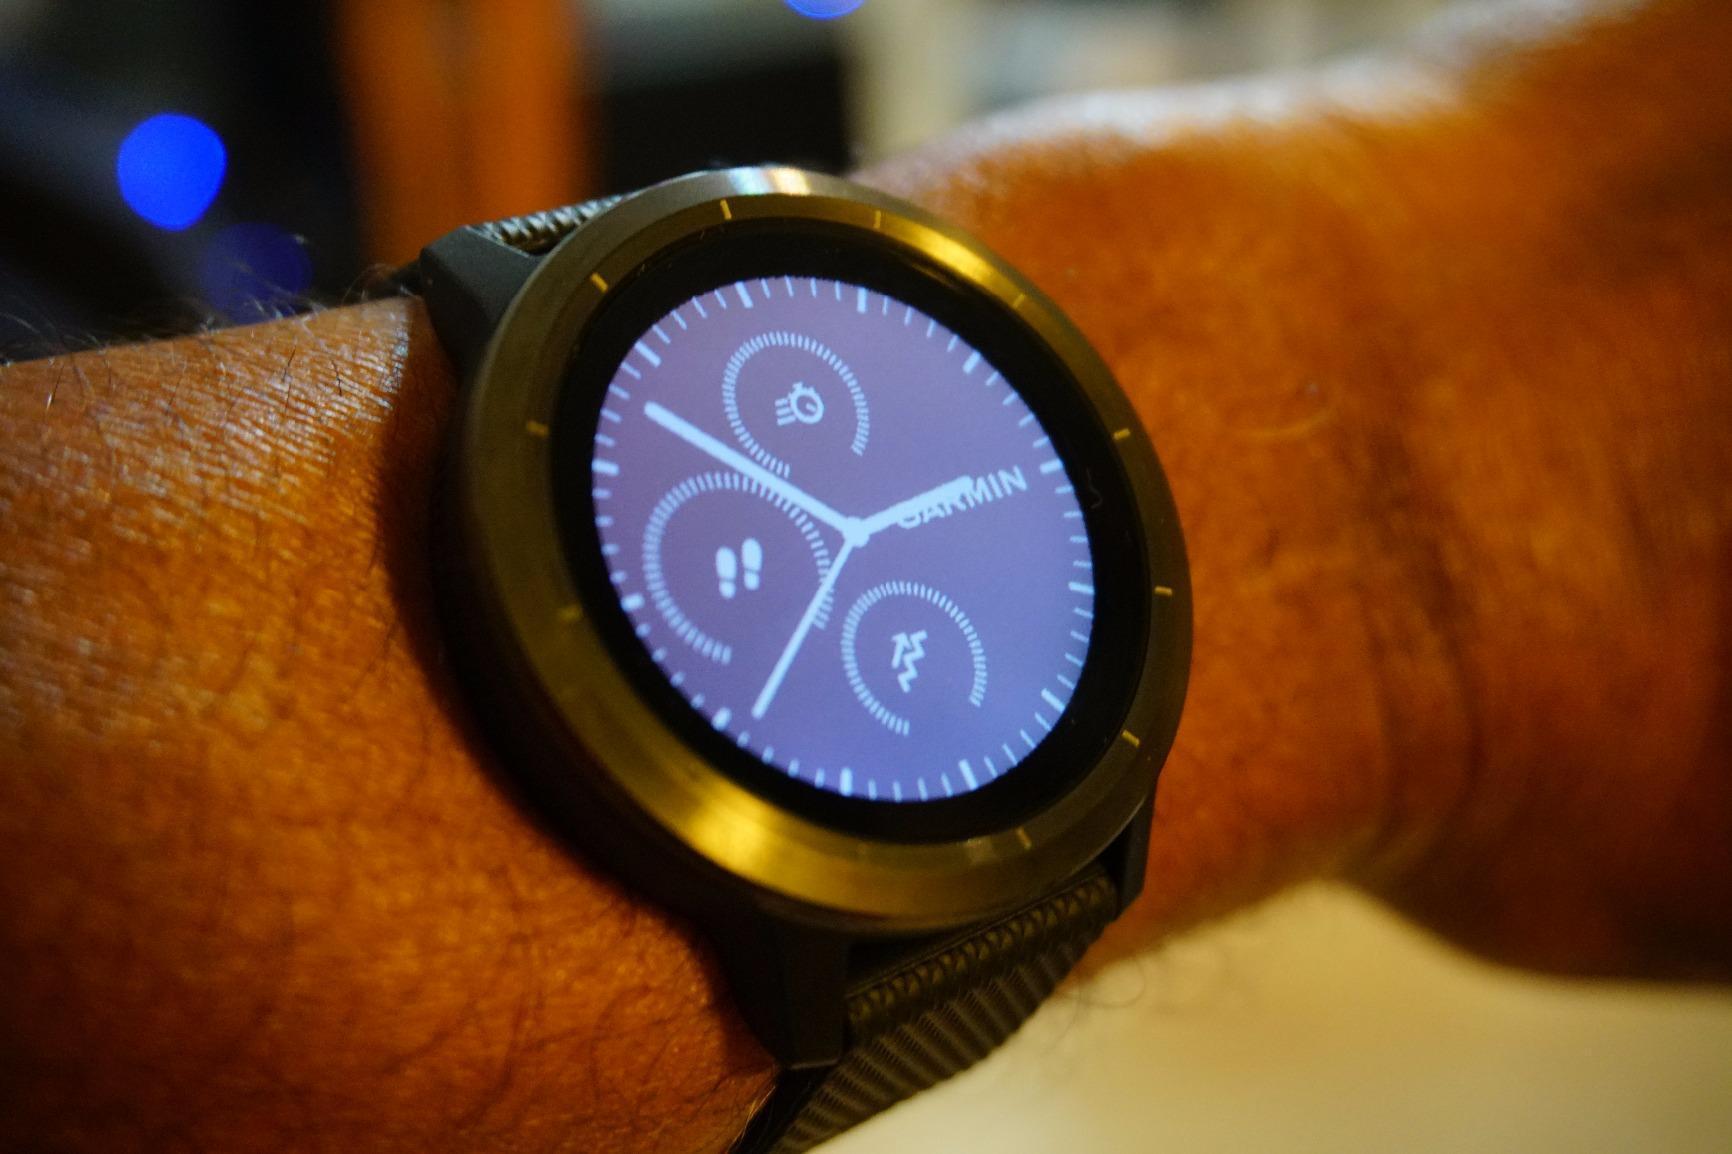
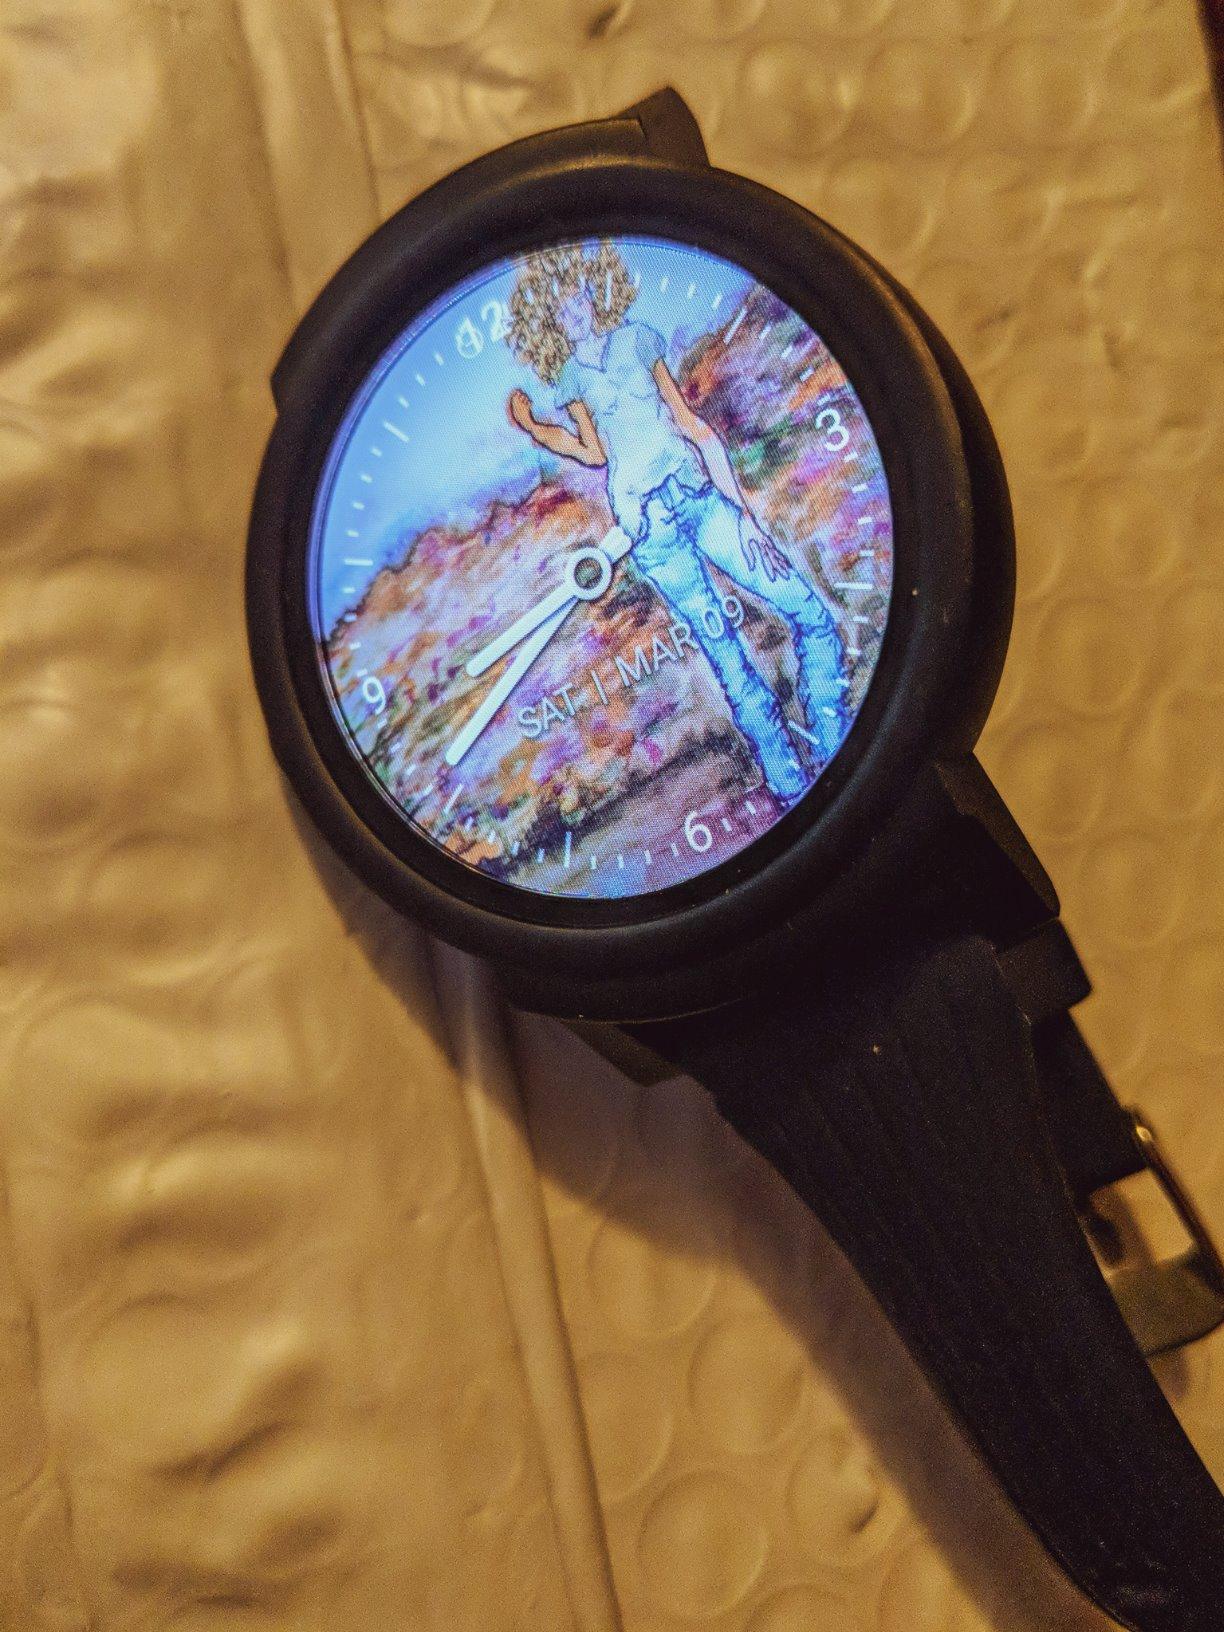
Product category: smartwatch
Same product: no